Taitung County

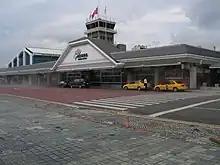
Taitung Airport

Taitung County houses the international Taitung Airport in the mainland Taitung County of Taitung City and another two airports at the outlying islands, which are Green Island Airport in Green Island and Lanyu Airport in Orchid Island.